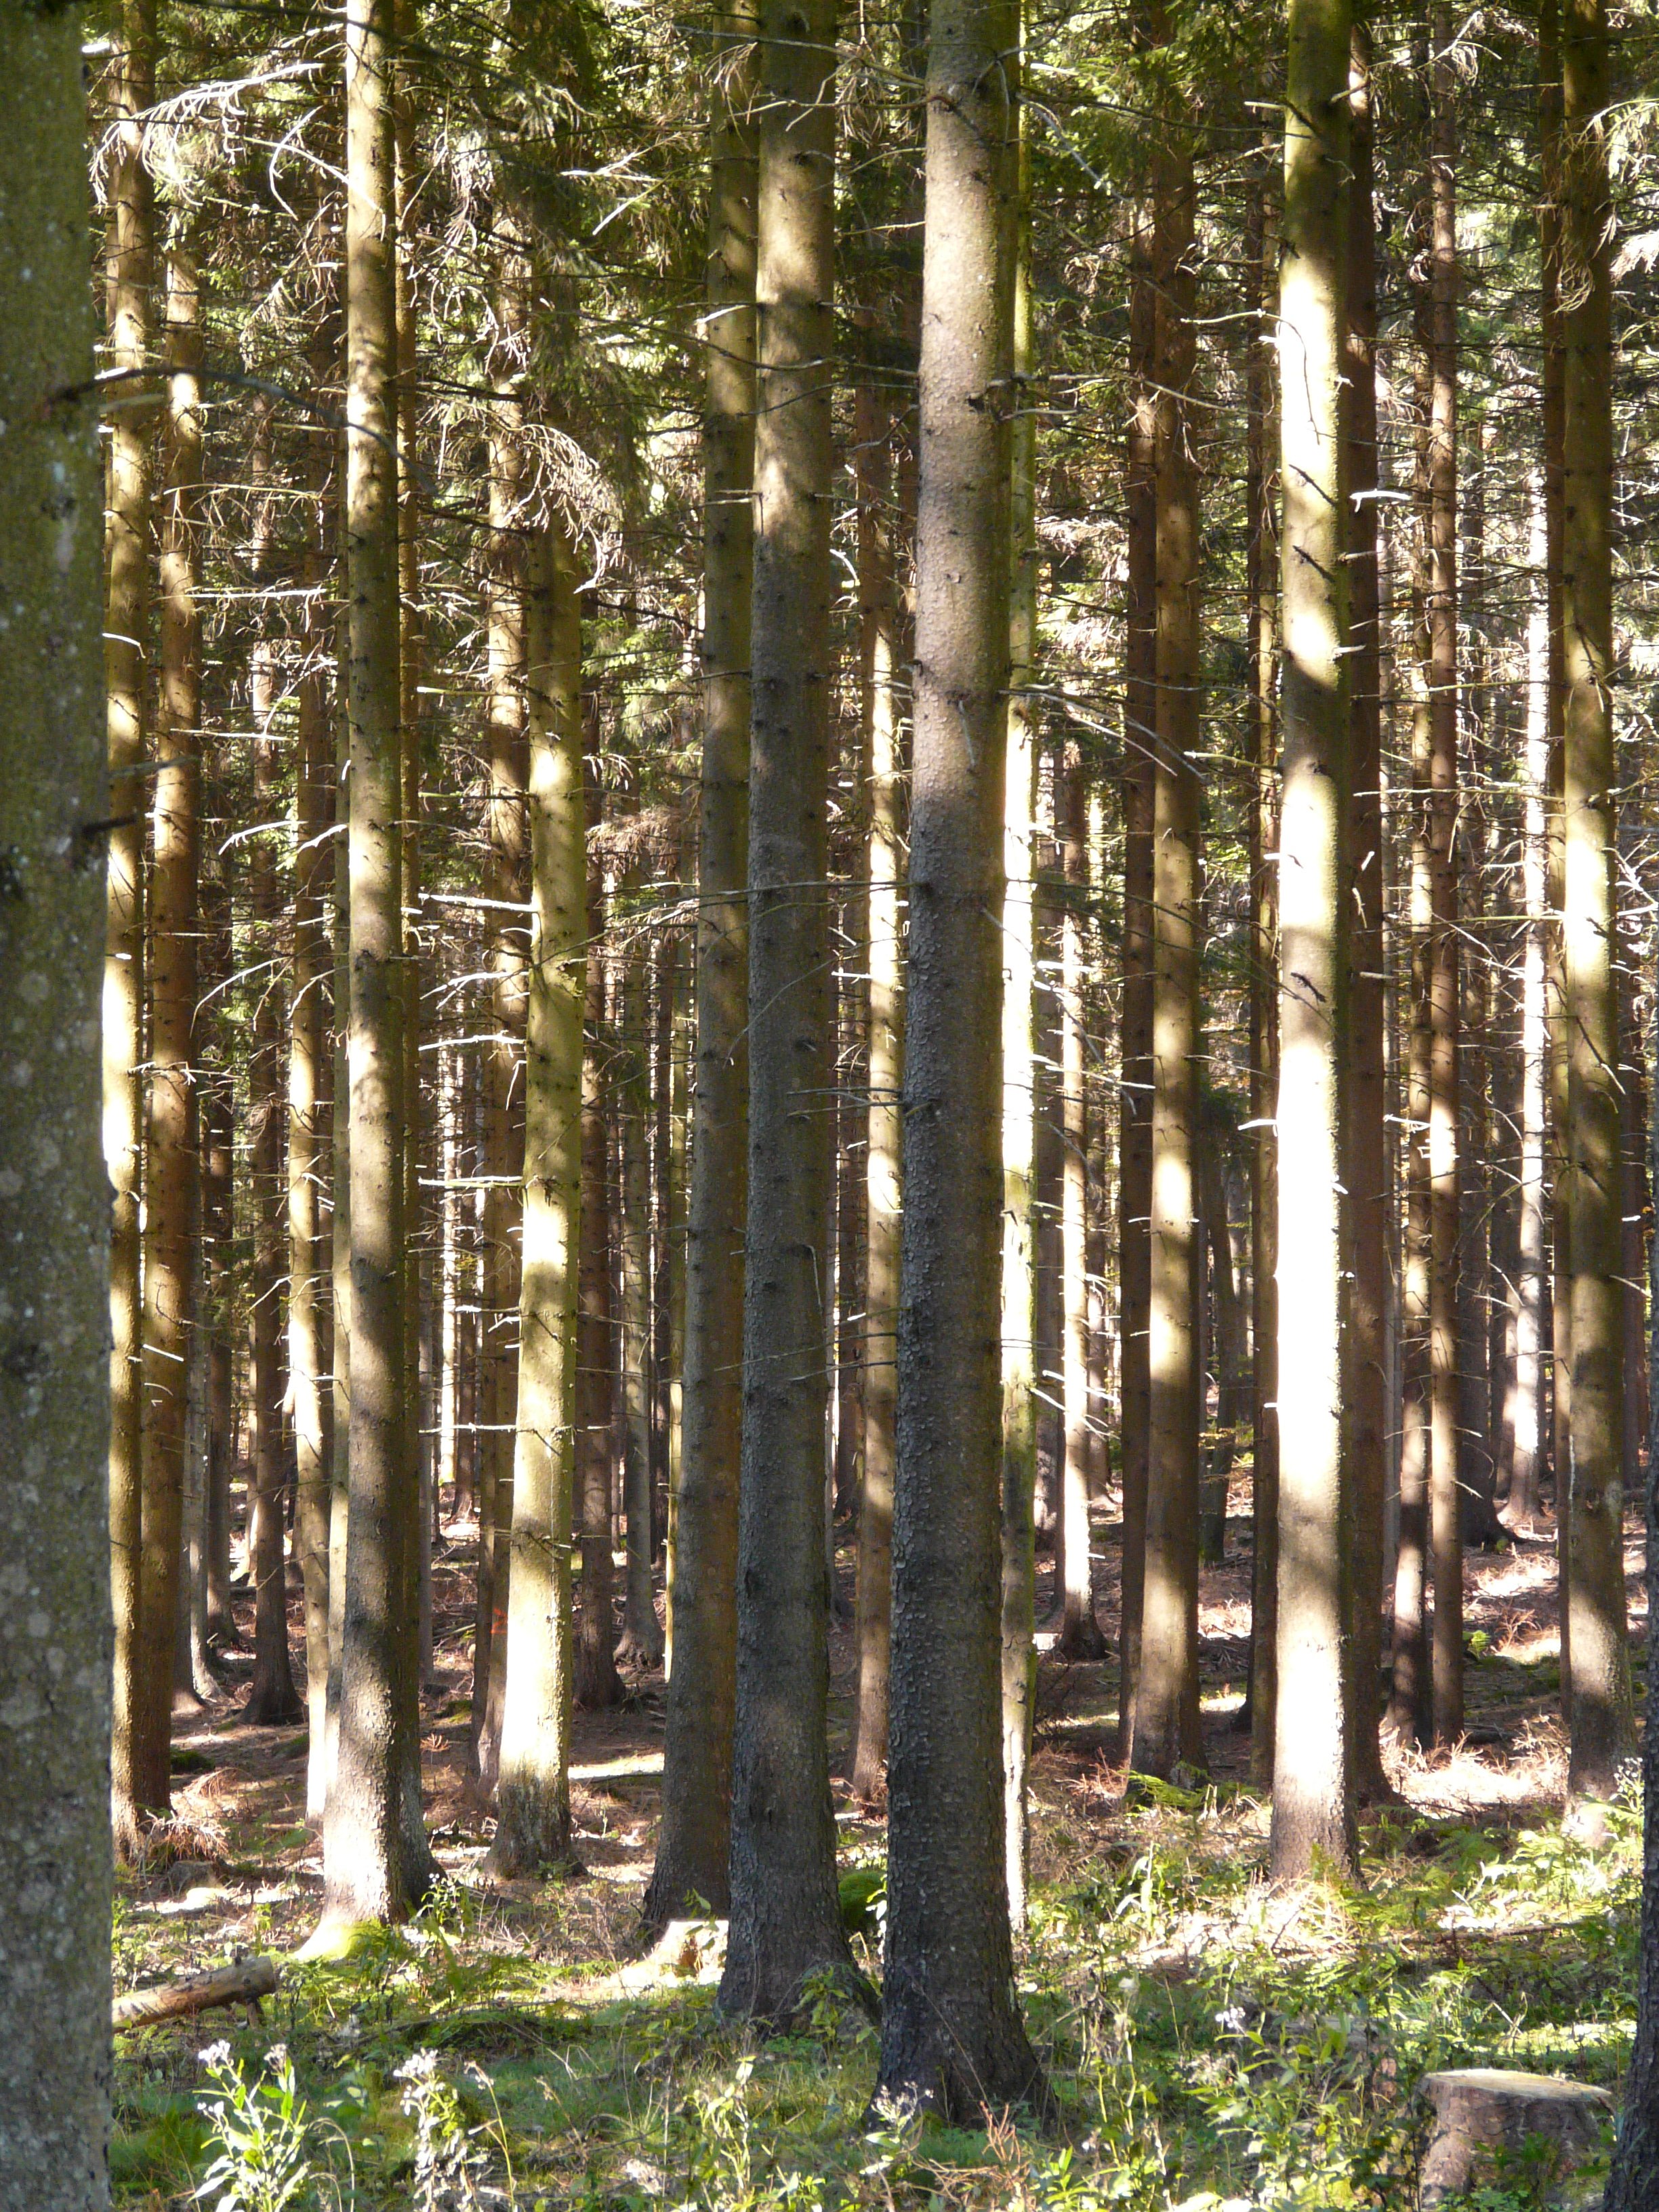
tree, forest, branch, light, plant, sunlight, trunk, birch, shadow, fir, conifer, trees, spruce, forestry, deciduous, grove, woodland, habitat, firs, ecosystem, flowering plant, strains, biome, old growth forest, natural environment, plant stem, woody plant, temperate broadleaf and mixed forest, temperate coniferous forest, land plant